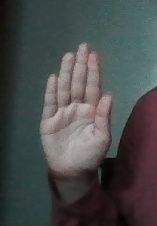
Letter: seen